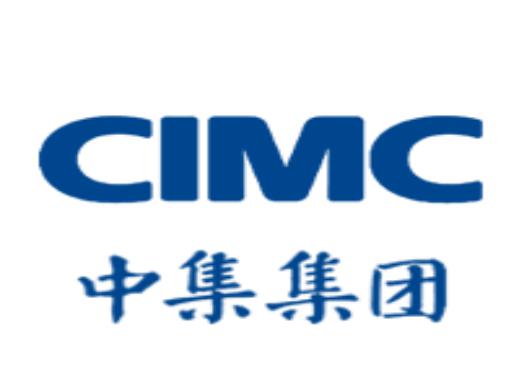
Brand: Cimc-2
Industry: Transportation